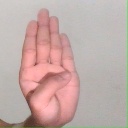
अक्षर: ब